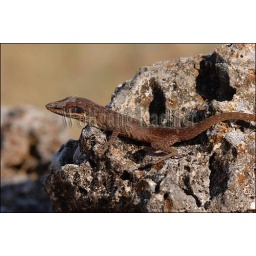
Usa, texas, hill country near hunt, green anole on rock